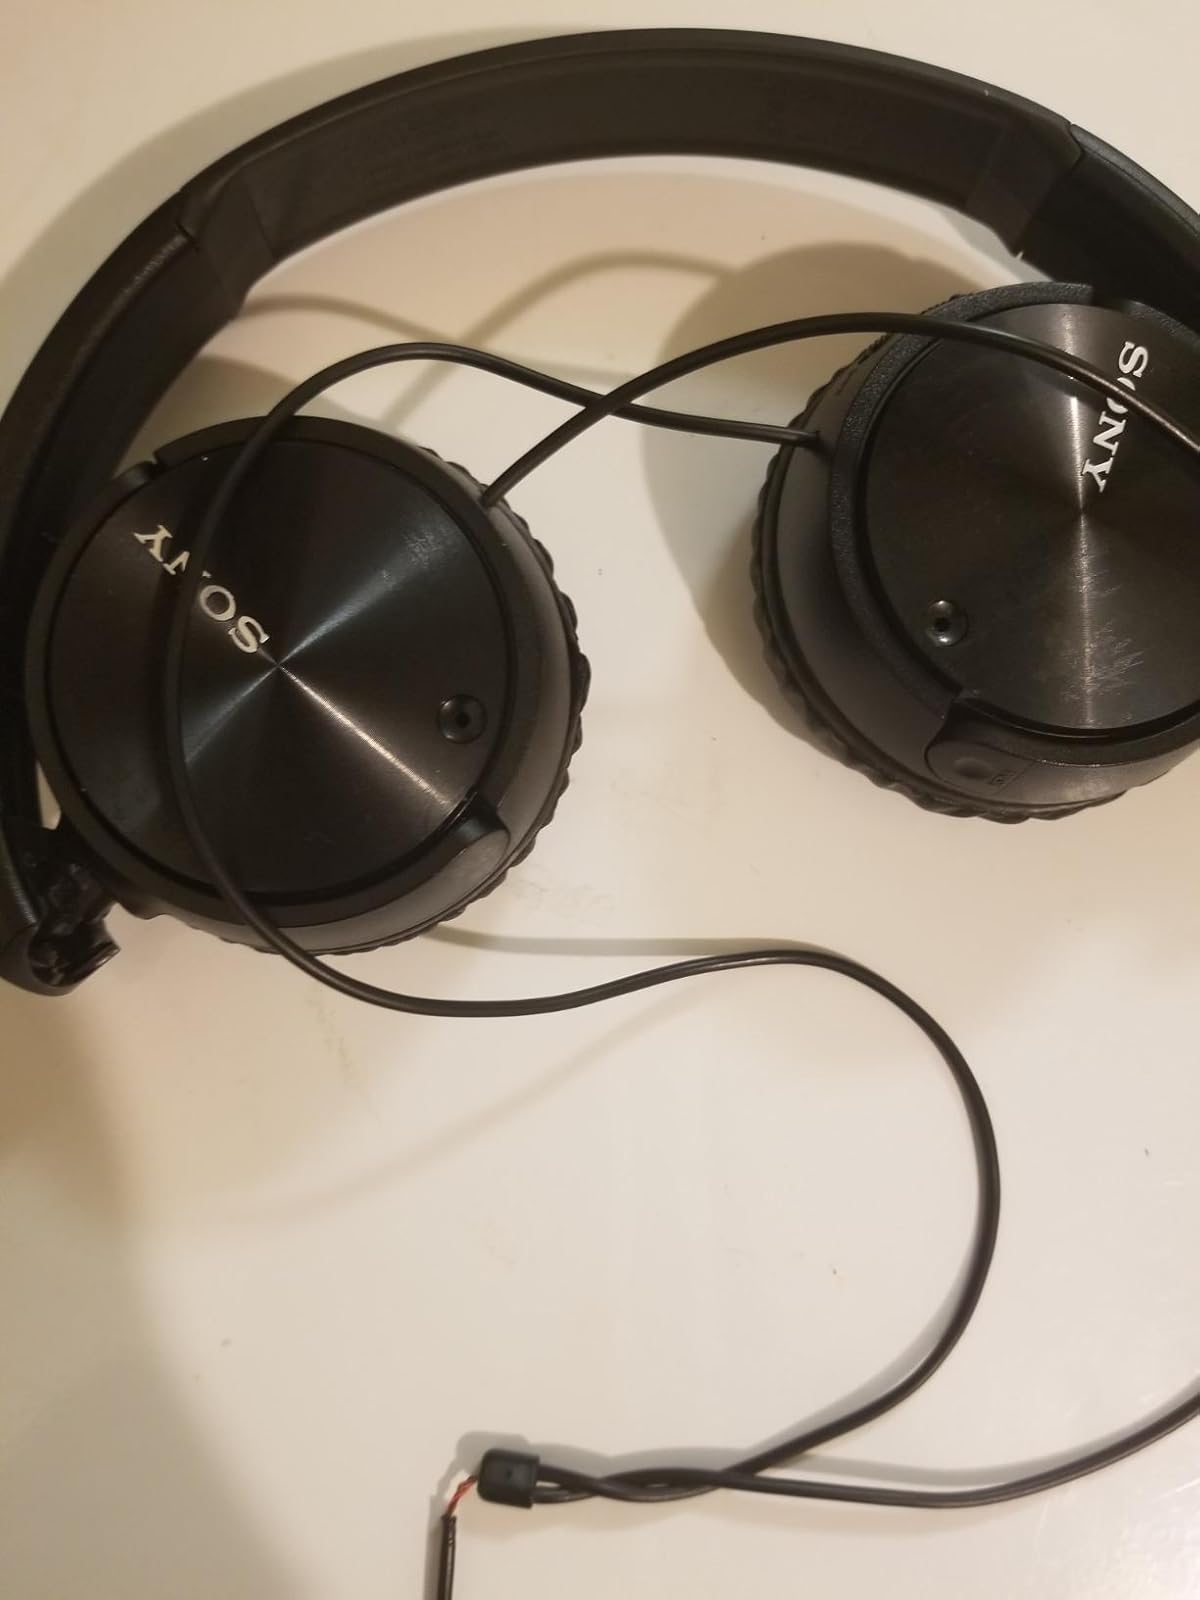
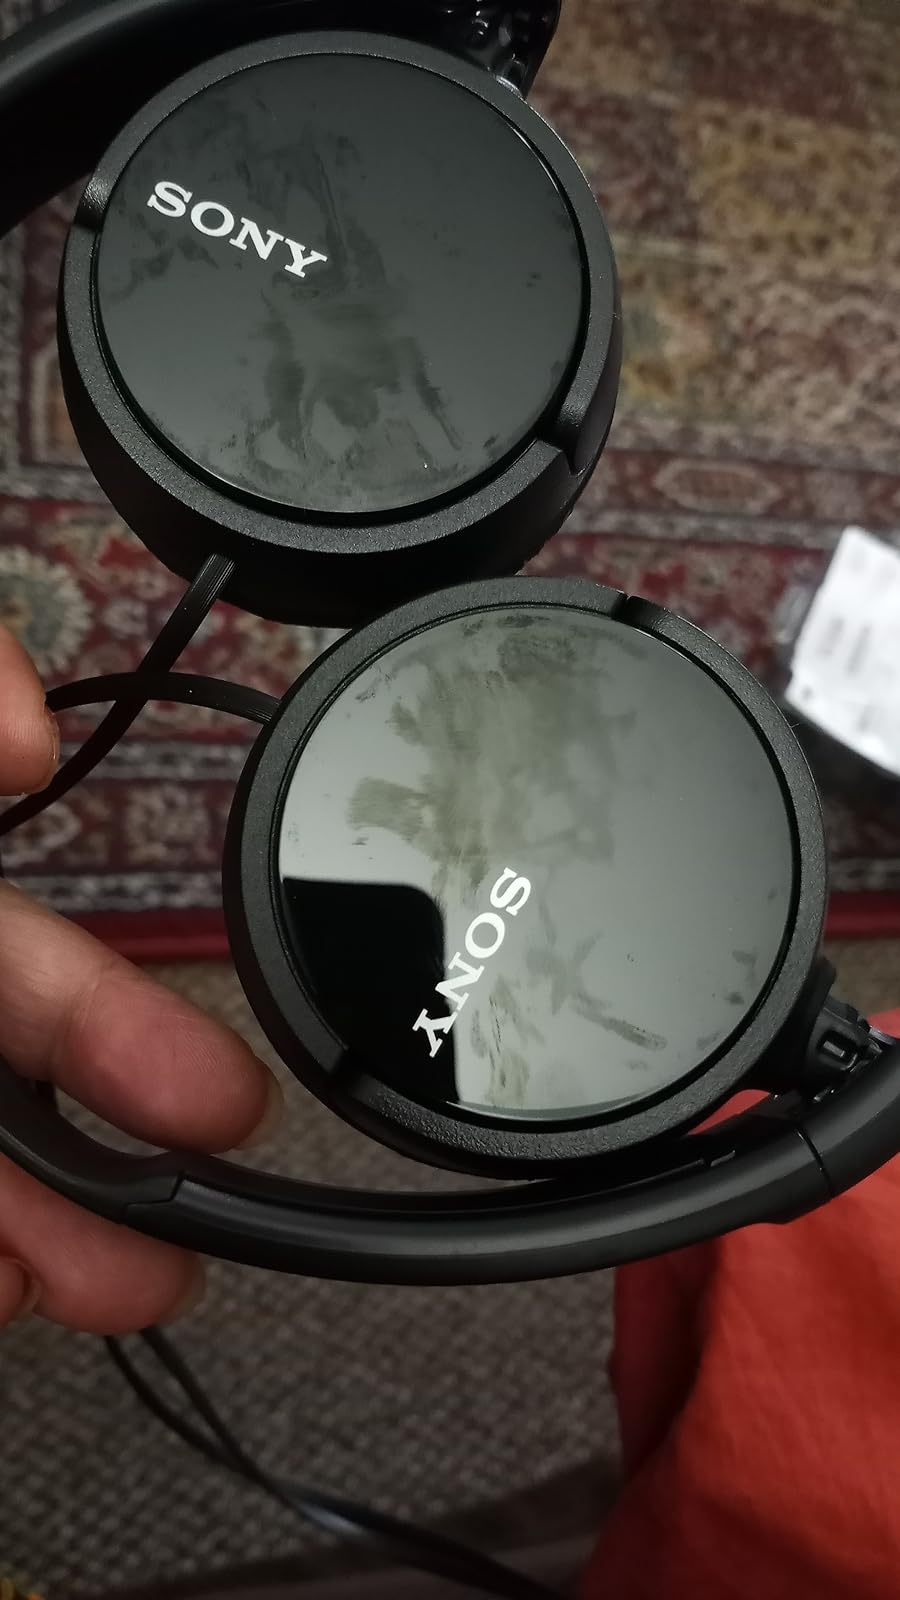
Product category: headphones
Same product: yes